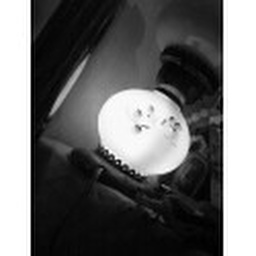
my lamp in black and white